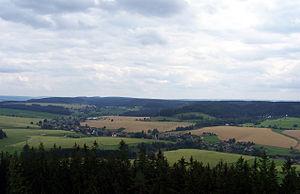
Řetová est une commune du district d'Ústí nad Orlicí, dans la région de Pardubice, en République tchèque. Sa population s'élevait à 692 habitants en 2017.